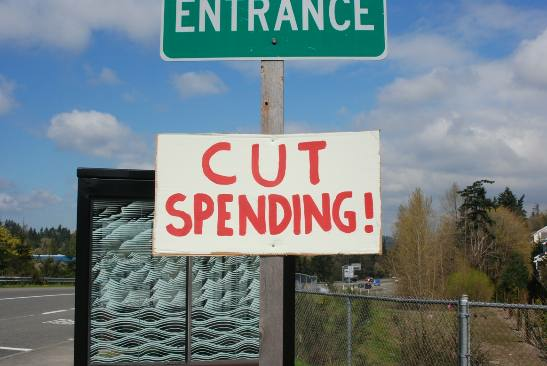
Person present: No